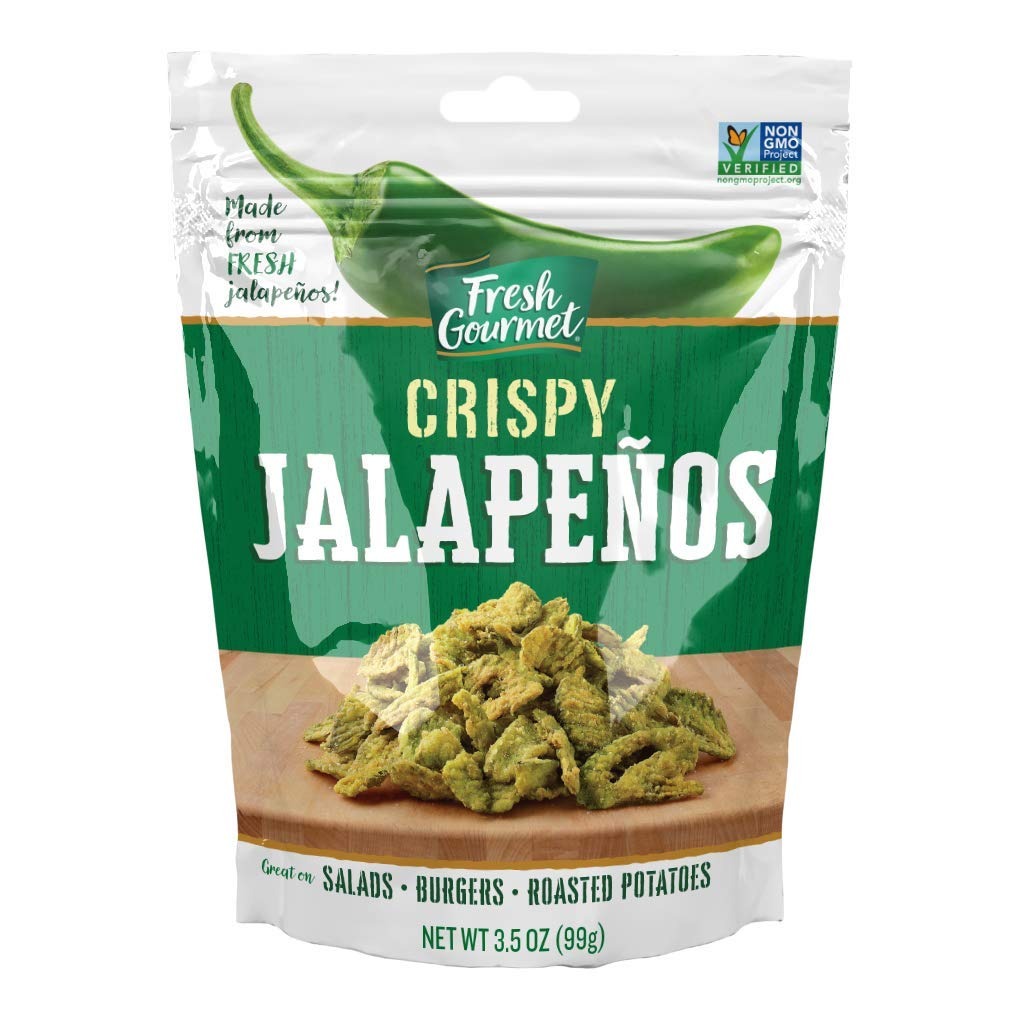
Item Name: Fresh Gourmet Crispy Lightly Salted Jalapenos | Low Carb | Crunchy Snack and Salad Topper | 3.5 Ounce, Pack of 6
Bullet Point 1: Our Fresh Gourmet crispy jalapenos comes in 3.5 Ounce, lightly salted flavor.
Bullet Point 2: Great use on variety dishes, crispy jalapenos add a burst of flavor & crunchy topping to salads, wraps, casseroles, burgers and more.
Bullet Point 3: Made from fresh jalapenos for an authentic spicy taste you'll find irresistible.
Bullet Point 4: Resealable Bag. For maximum freshness, refrigerate after opening.
Bullet Point 5: Packaging may vary
Value: 21.0
Unit: Ounce

Price: 2.99